Miquelon horse

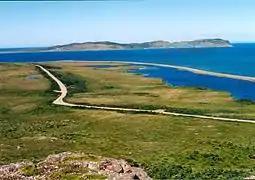
Grazing land on Miquelon island

La Première reports that the number of horses in Miquelon far exceeds the number of inhabitants.